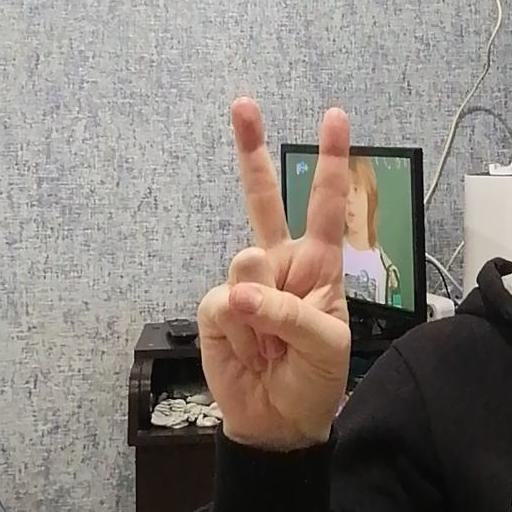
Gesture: peace